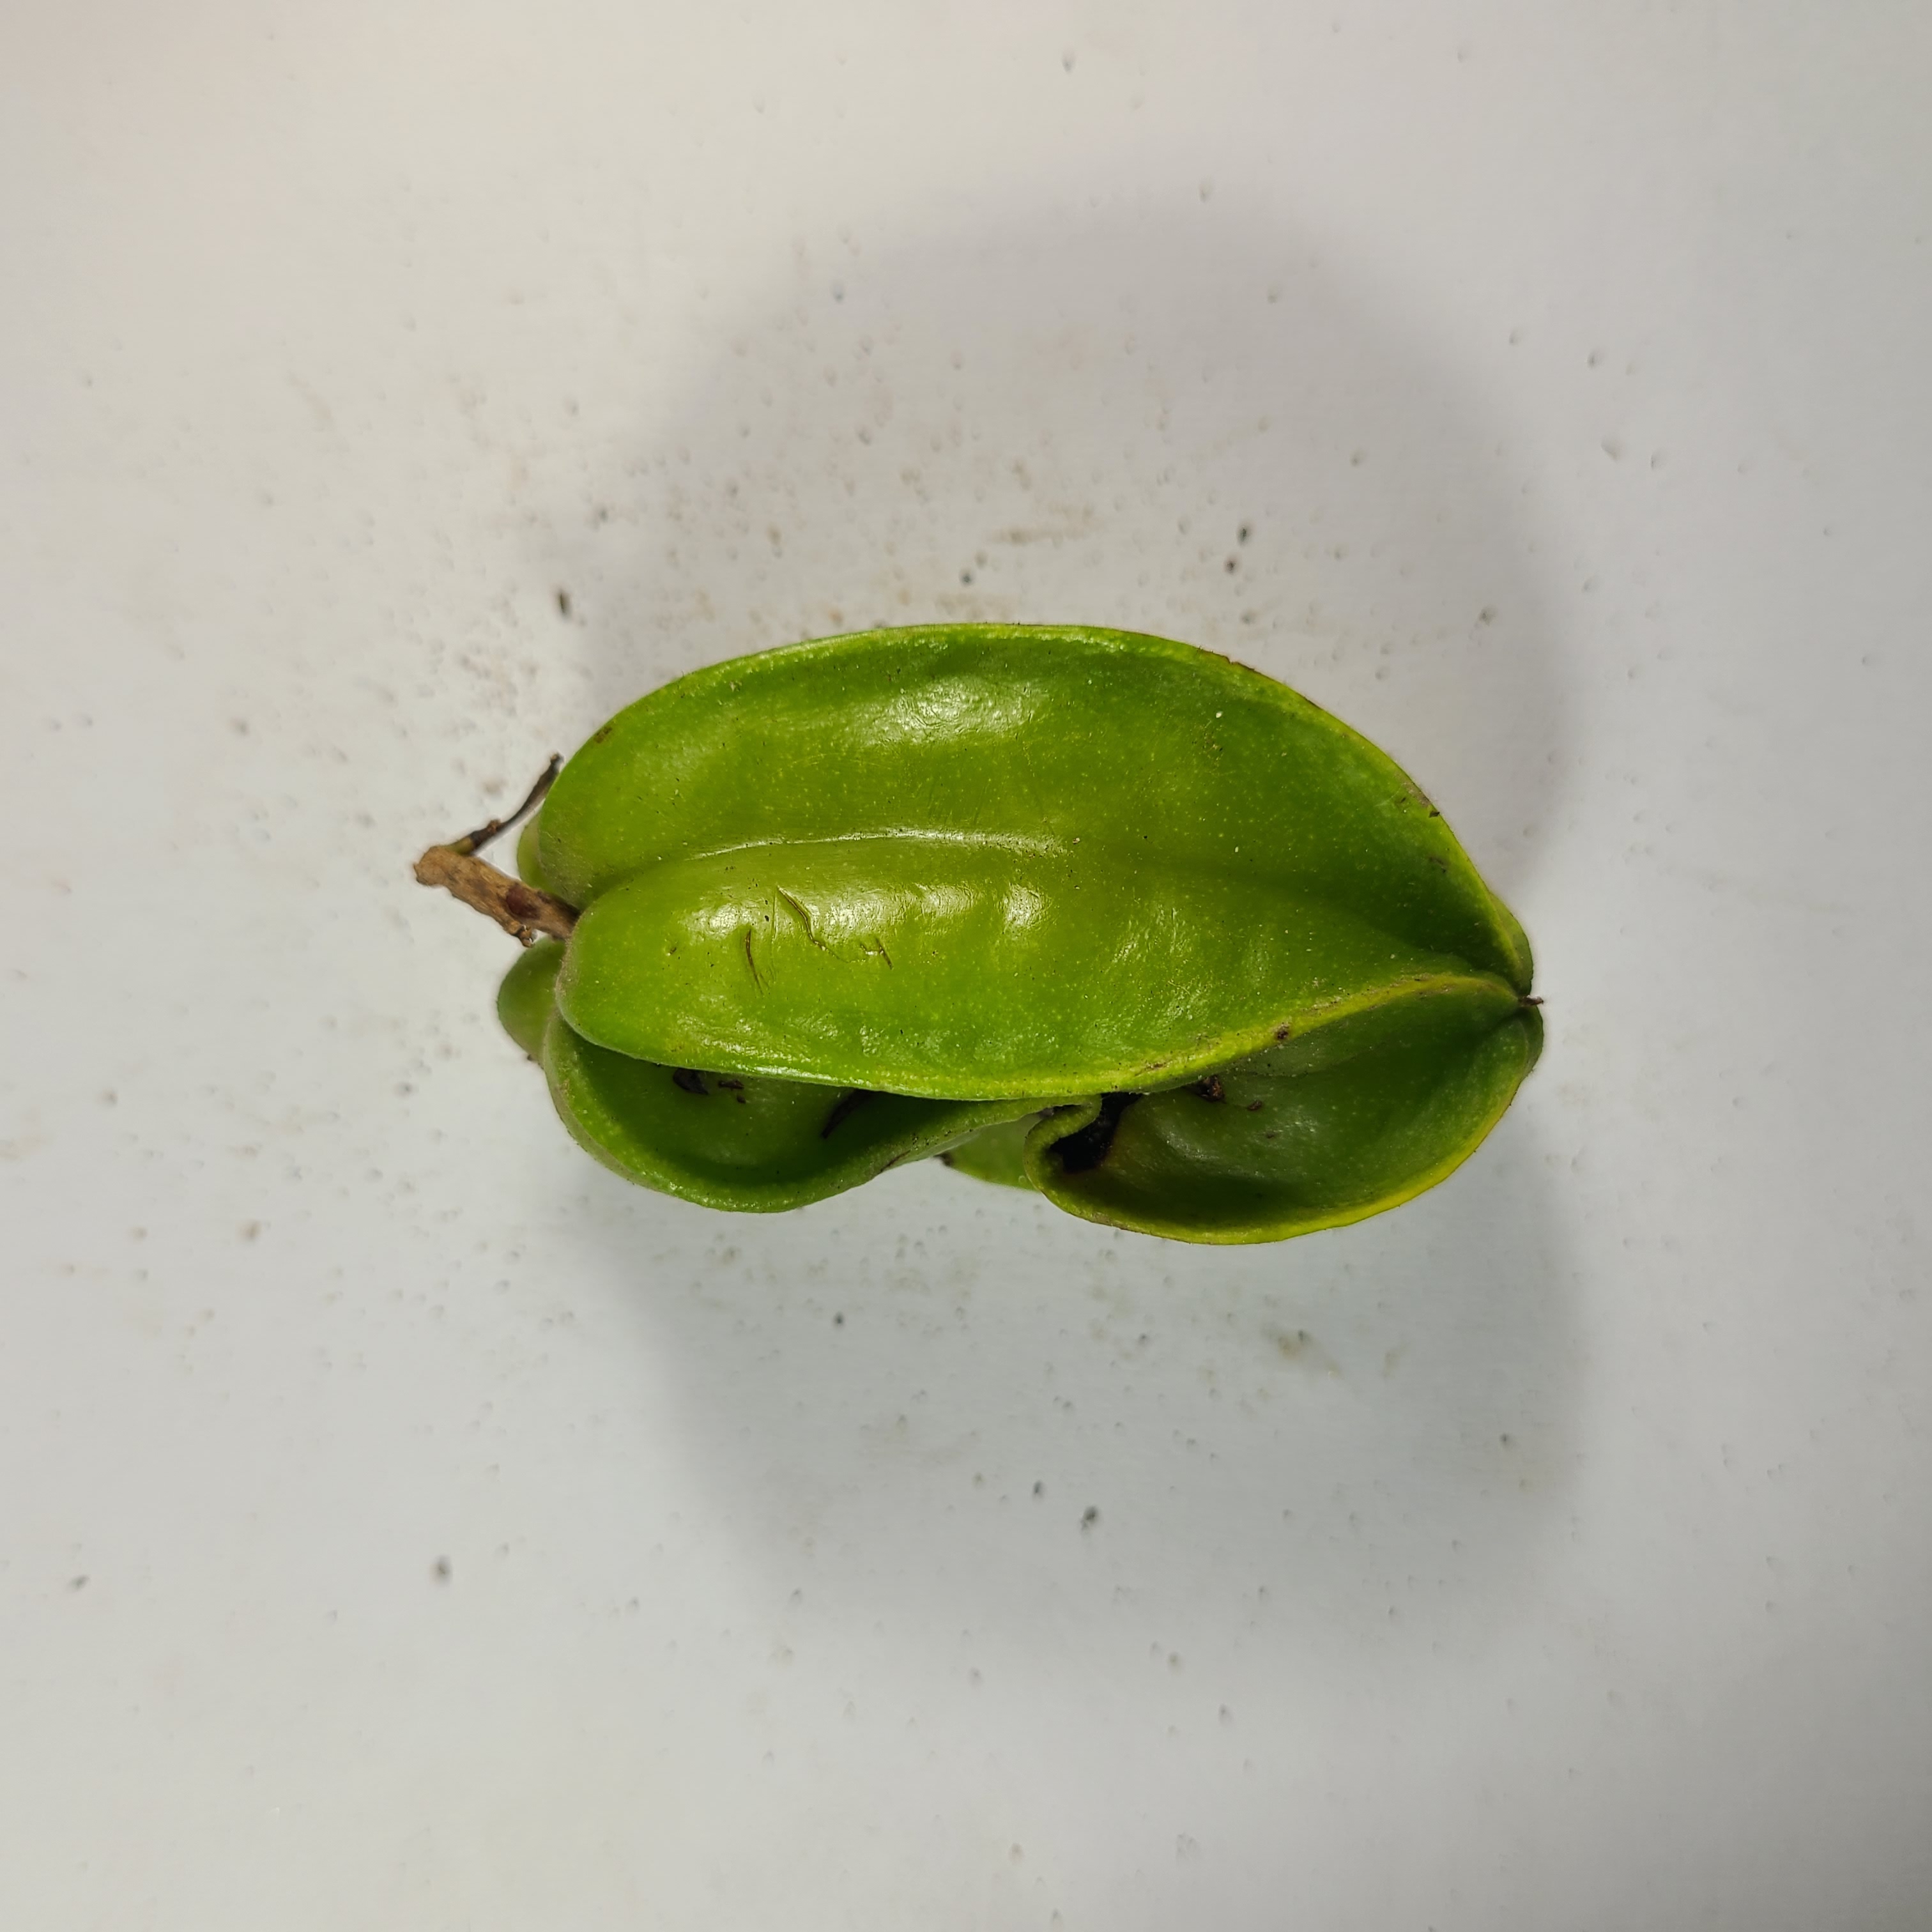
Label: Unhealthy Fruits